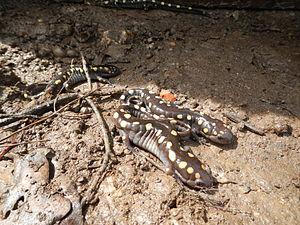
Ambystoma maculatum, la Salamandre maculée, est une espèce d'urodèles de la famille des Ambystomatidae.